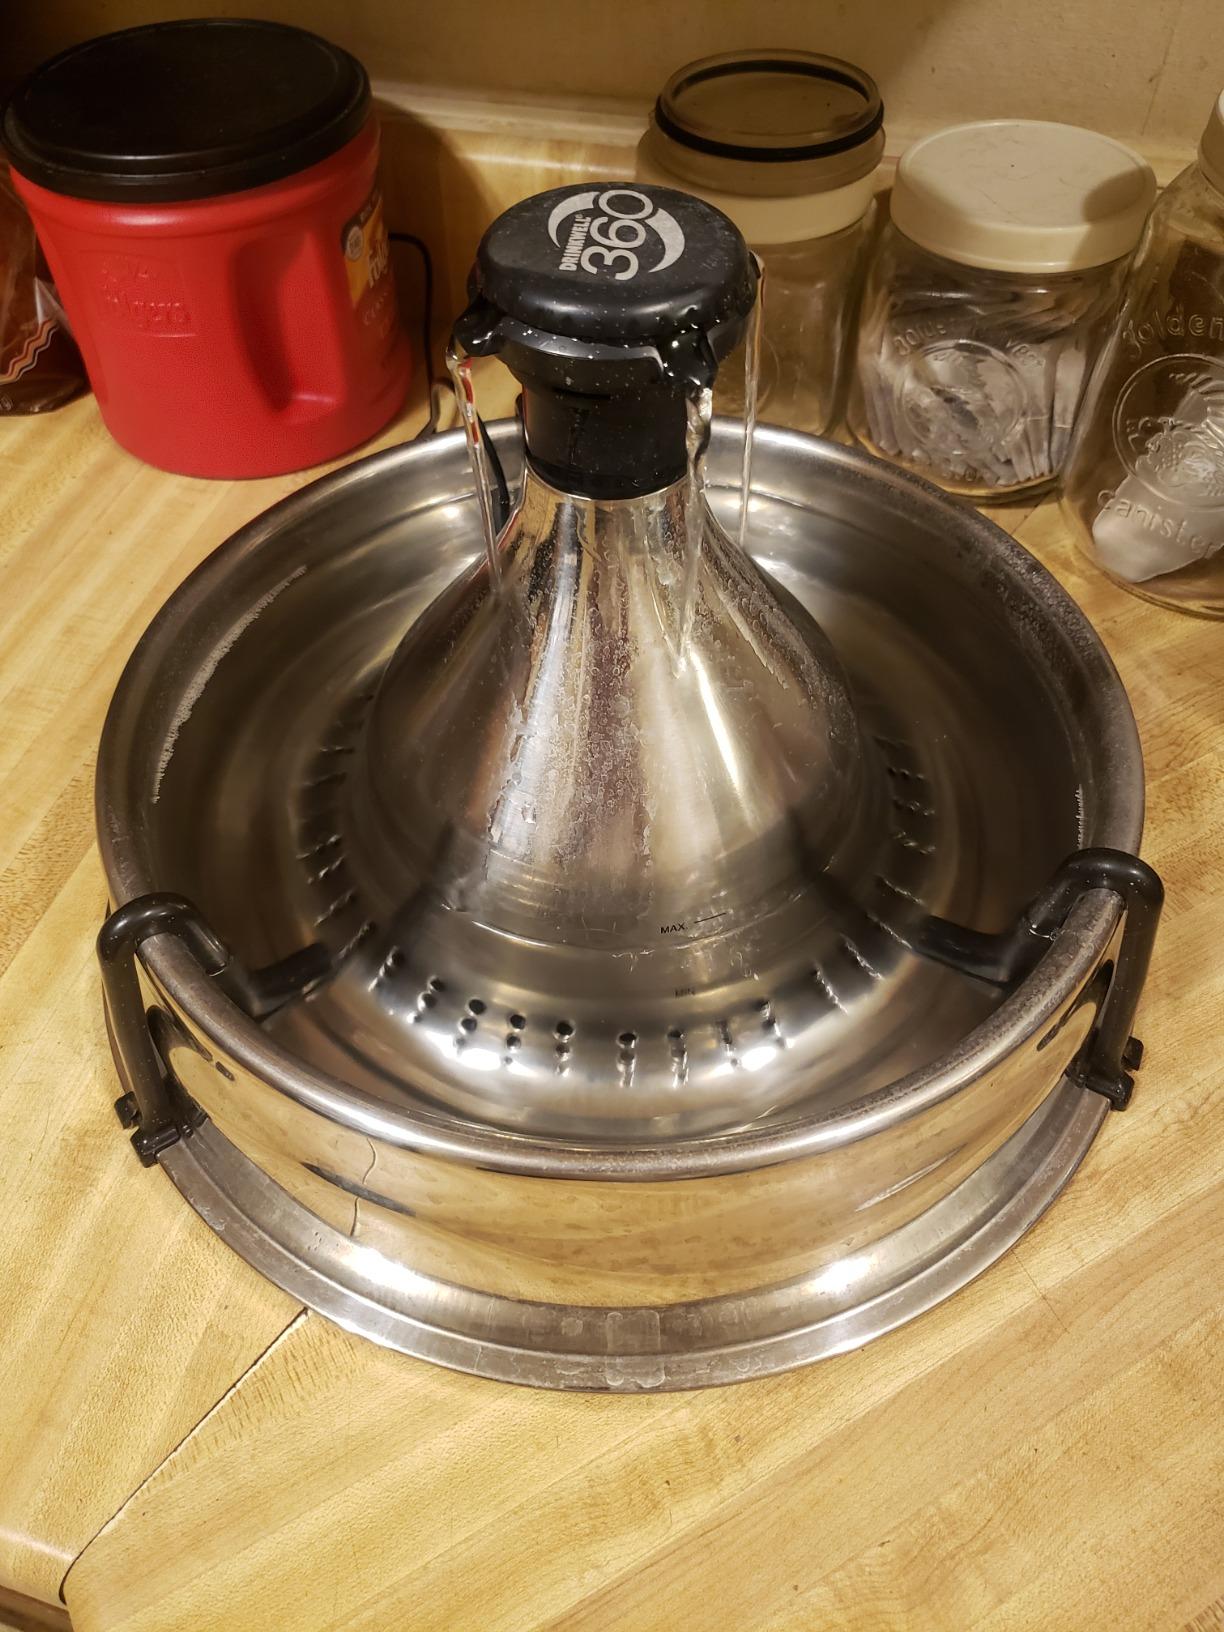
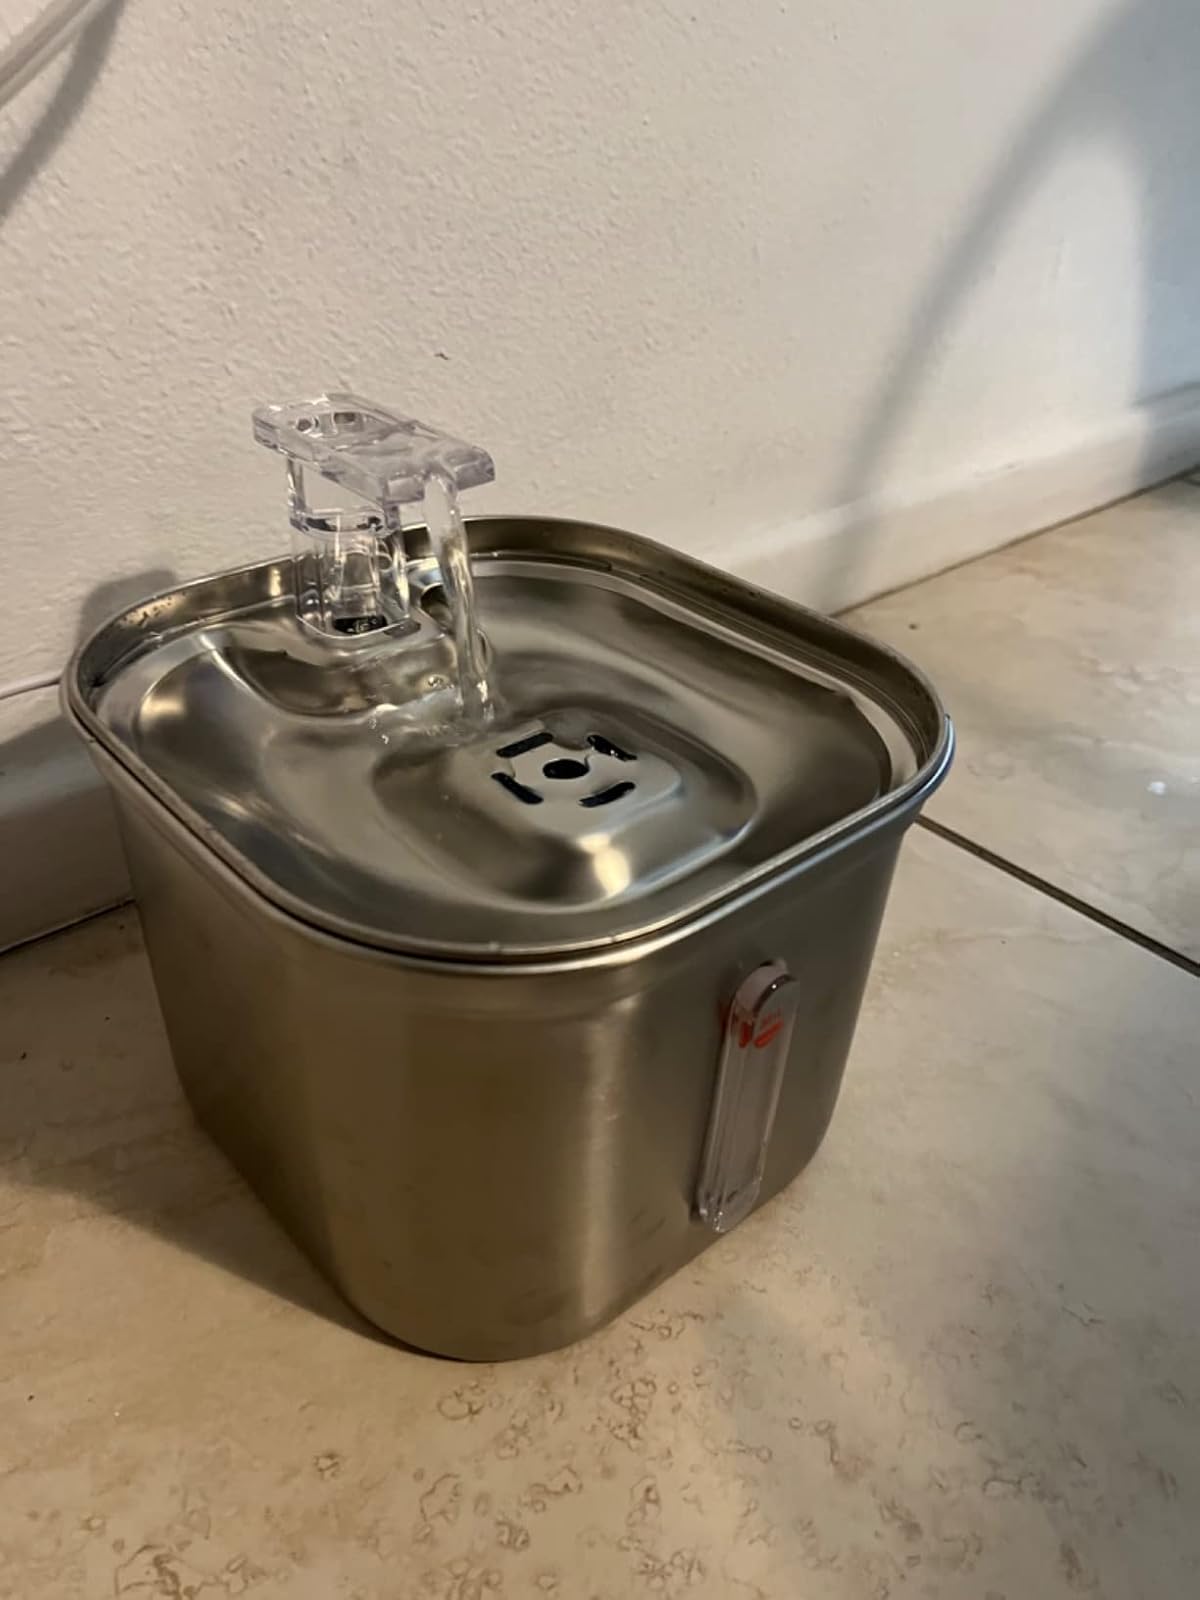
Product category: items_bowl
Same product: no